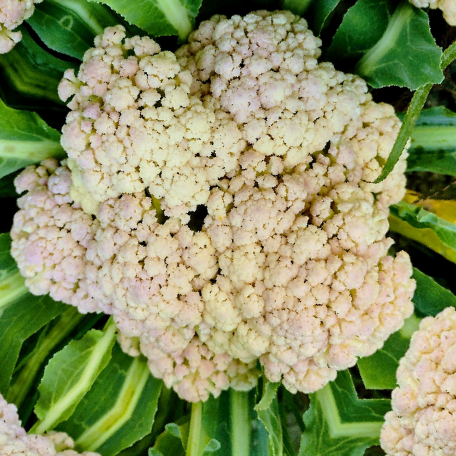
Label: Bacterial spot rot